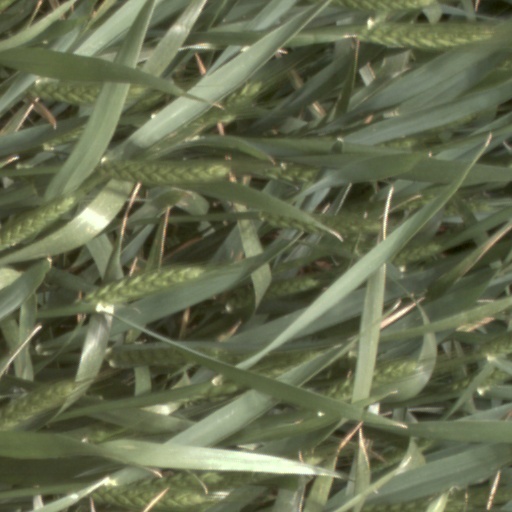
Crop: wheat